P. T. Narasimhan

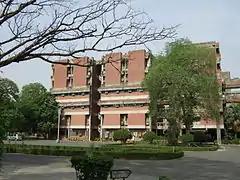
IIT Kanpur

P. T. Narasimhan, born on 28 July 1928 in Cuddalore, a coastal town in the south Indian state of Tamil Nadu, did his graduate studies (BSc) at the Madras Christian College of the University of Madras and passed a master's degree from the same college. Subsequently, he joined the Indian Institute of Science and secured a PhD in physical chemistry in 1955 under his Ph.D. mentor R. S. Krishnan. His post-doctoral research was at the laboratory of Max T. Rogers of the Michigan State University from 1957 to 1959 and with Martin Karplus, the recipient of Nobel Prize in Chemistry in 2013 during 1959 to 1961; starting at University of Illinois and when Karplus moved to Columbia University, Narasimhan followed him. He returned to India to join the Indian Institute of Technology, Kanpur in 1962 as an assistant professor where he became a professor in 1965 and stayed there till his superannuation in 1988. After retirement from academic service, he moved his base to Pasadena, California where he continued his research at the Huntington Medical Research Institutes and later, at the Beckman Institute of the California Institute of Technology.